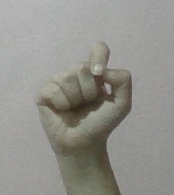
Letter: fa